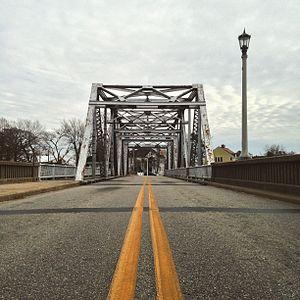
La ville de Hertford est le siège du comté de Perquimans, situé en Caroline du Nord, aux États-Unis.